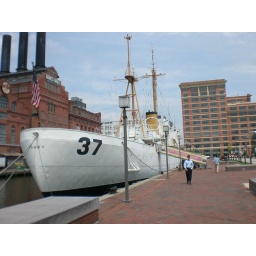
I was told this is the last surviving fighting ship that was in the water at the attack on Pearl Harbor...